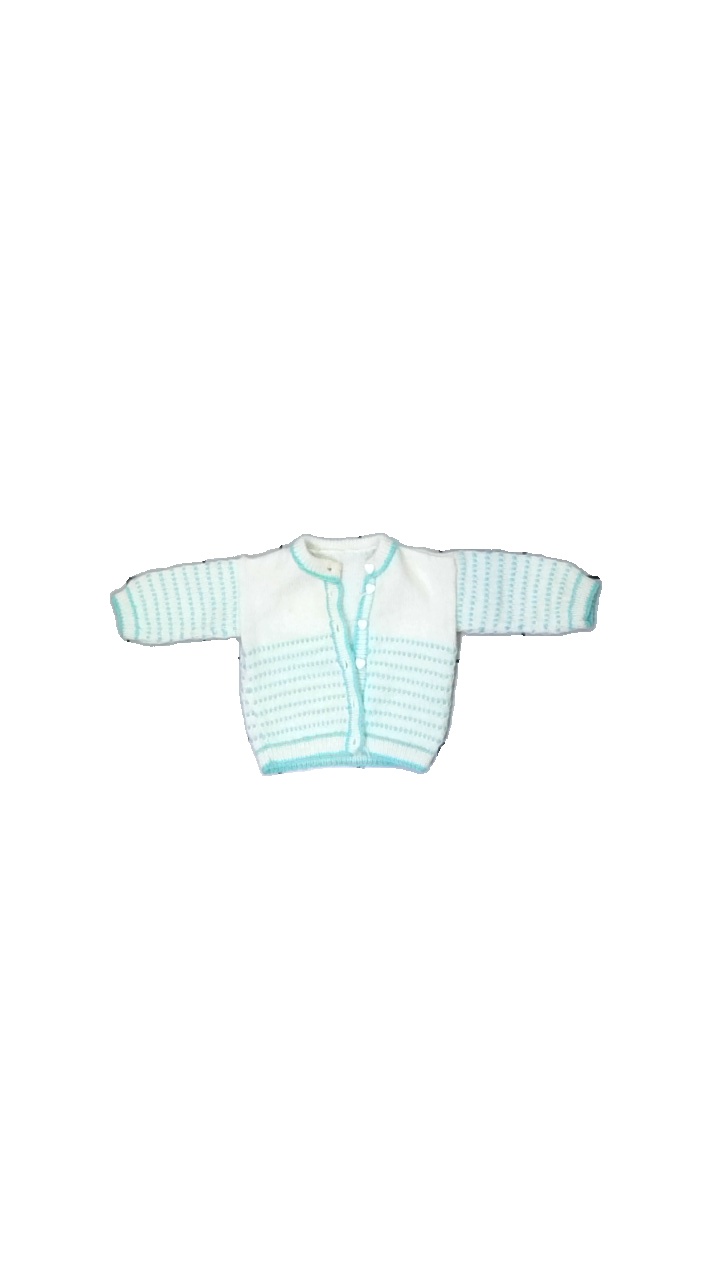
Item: Sweater (Children)
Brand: Missing
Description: Striped vintage sweater
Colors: White, Blue
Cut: Regular
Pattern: Striped
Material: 92% acryllic, 8% ?
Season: All
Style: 90s
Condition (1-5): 2
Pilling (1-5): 5
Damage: Yellow stain
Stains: Minor
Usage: Reuse
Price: <50